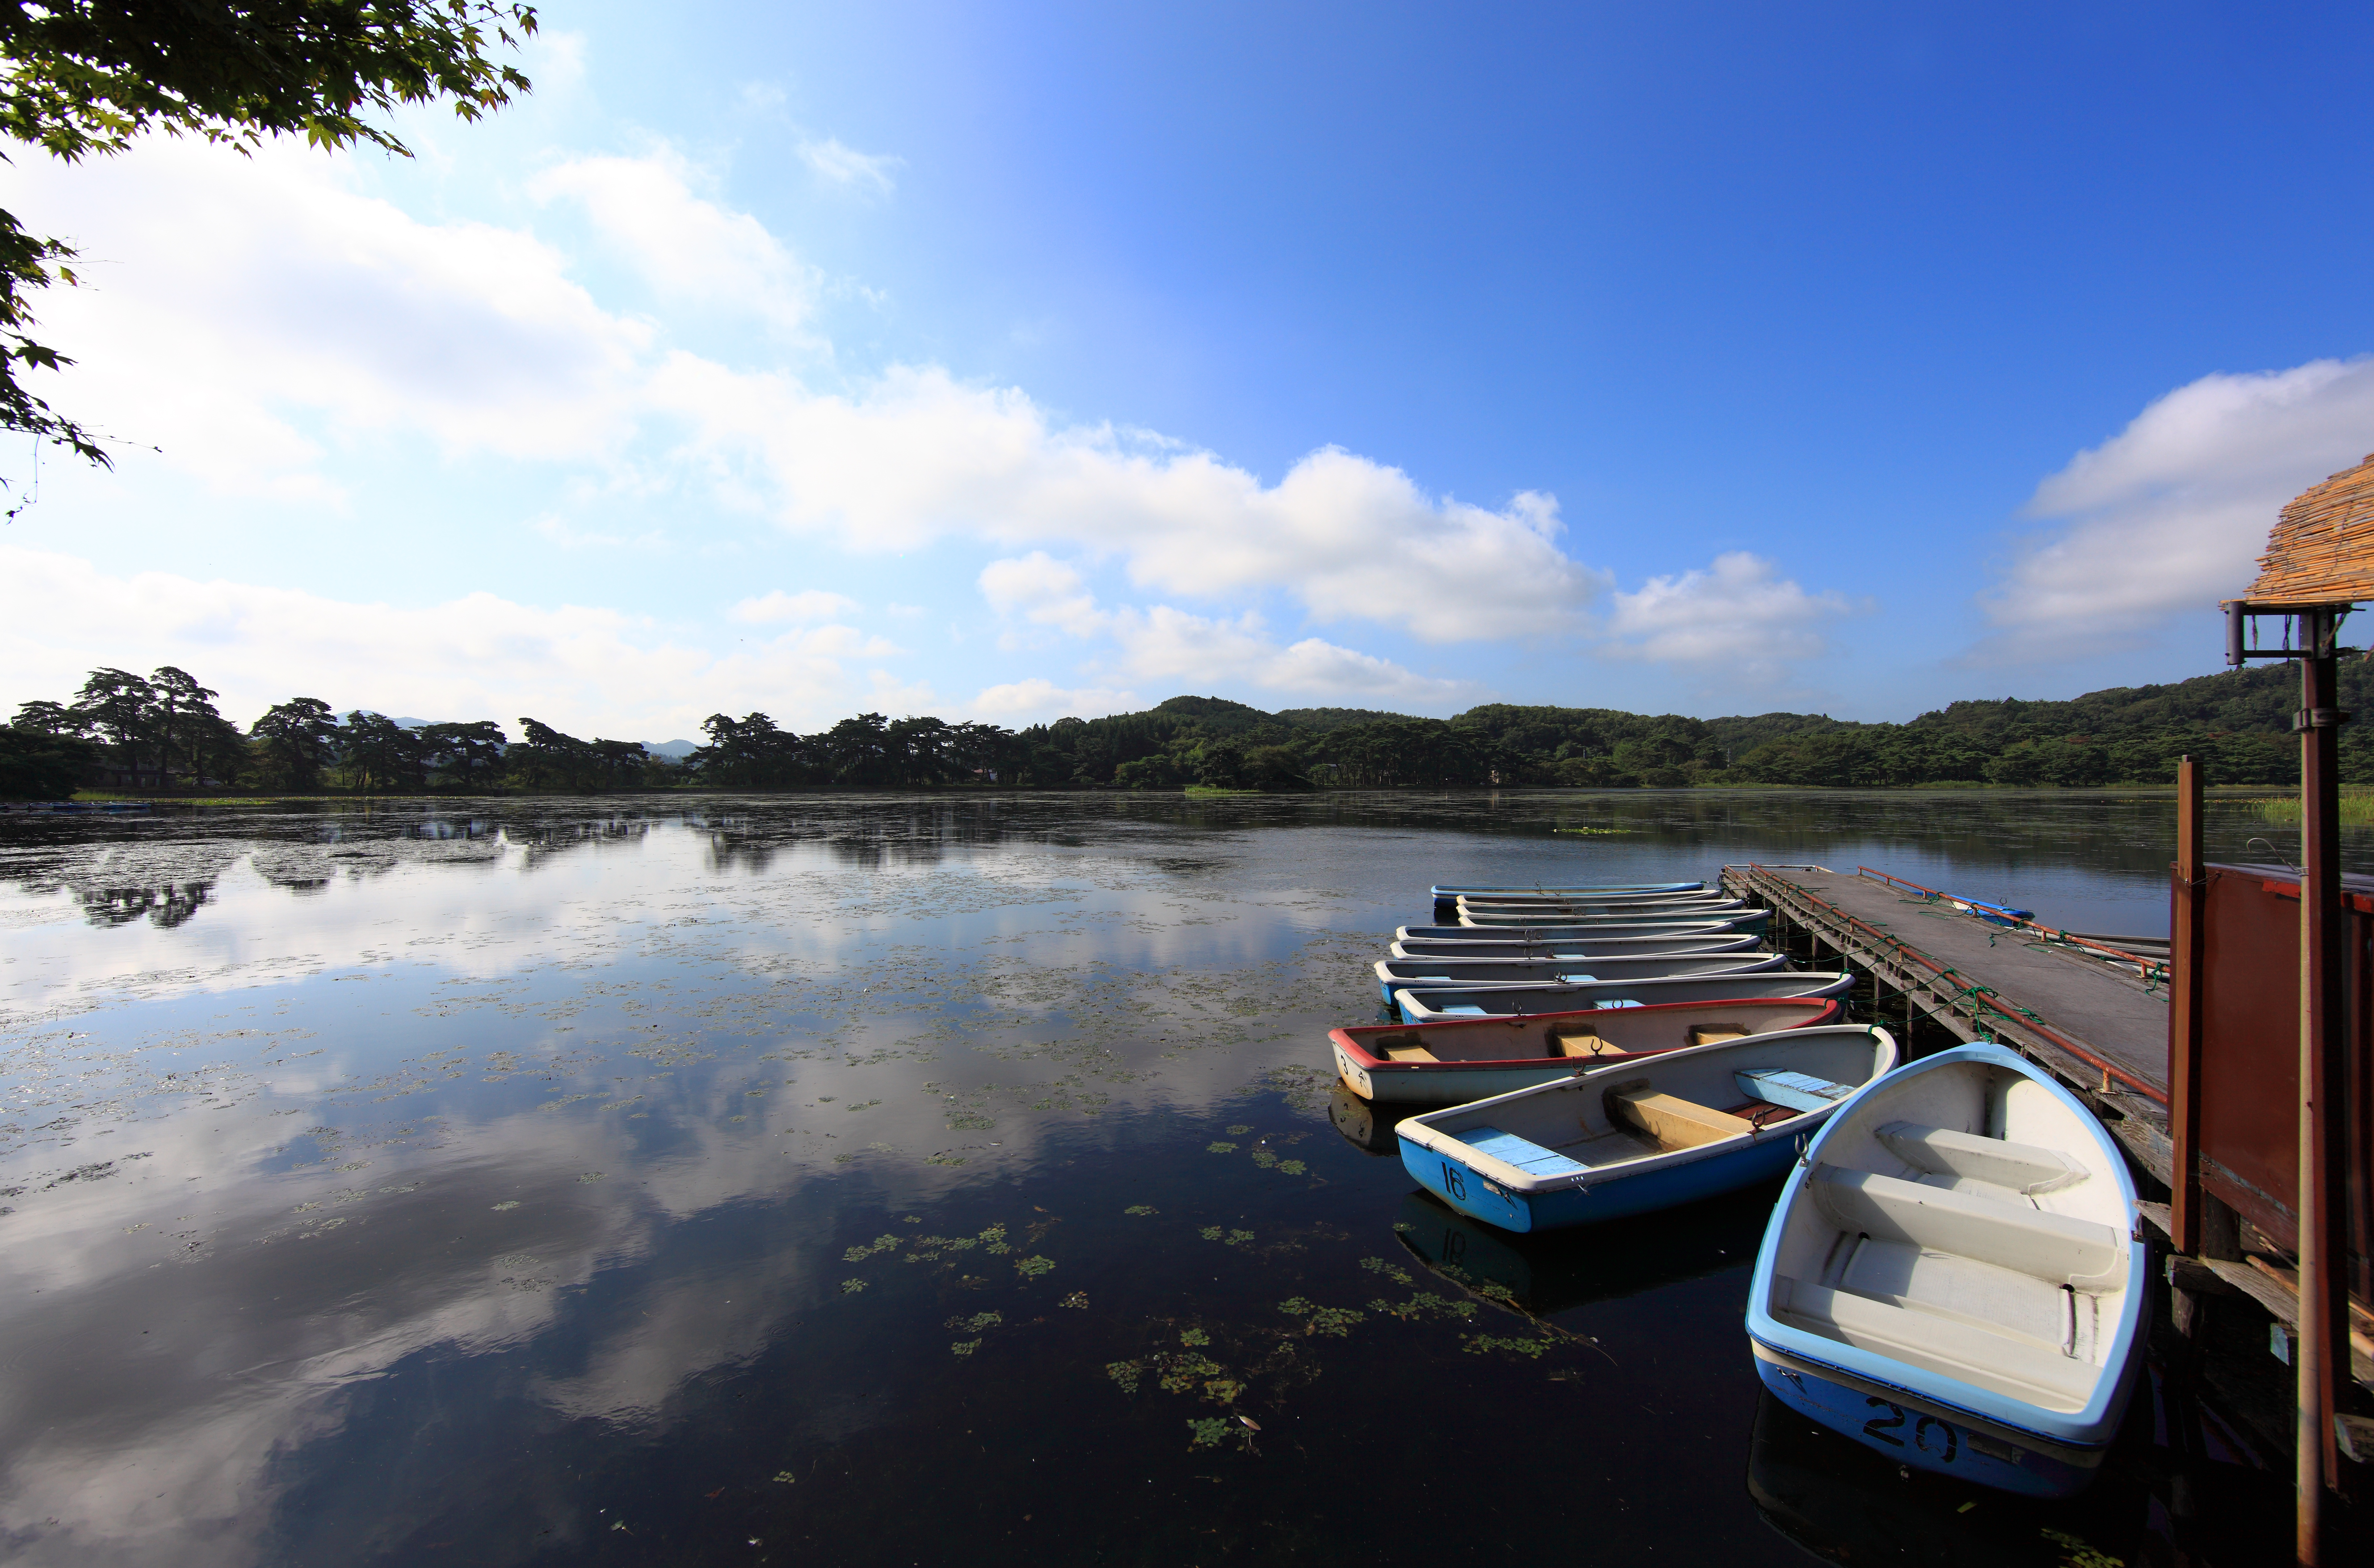
sea, coast, water, dock, cloud, sky, boat, morning, shore, lake, river, vacation, reflection, high, vehicle, bay, waterway, boating, 5d, hires, watercraft, markii, hi, res, resolution, canonef14mmf28liiusm